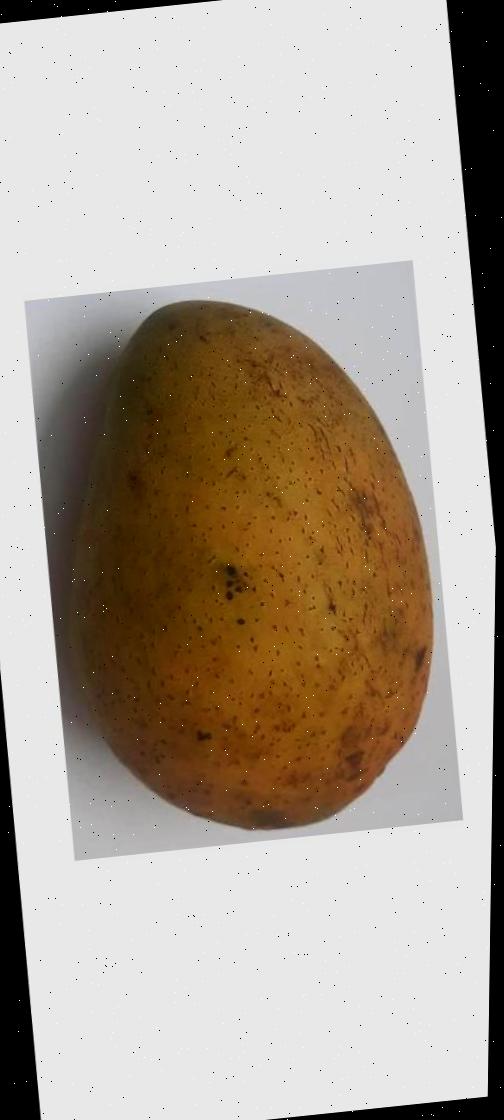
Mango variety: Ashshina Classic